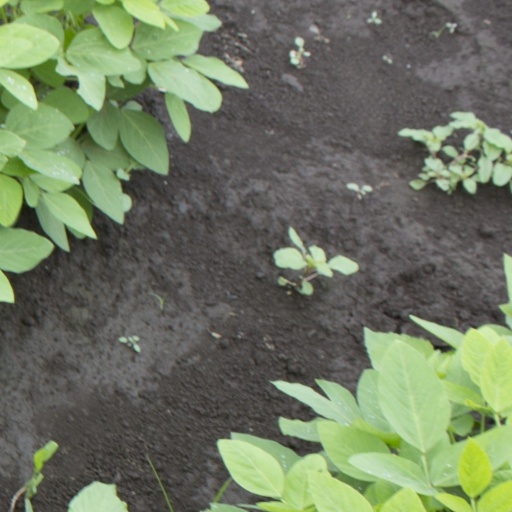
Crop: soybean